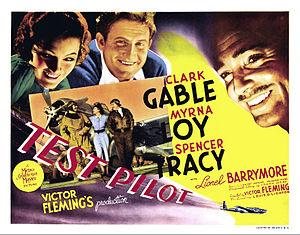
Pilote d'essai est un film américain réalisé par Victor Fleming, sorti en 1938.